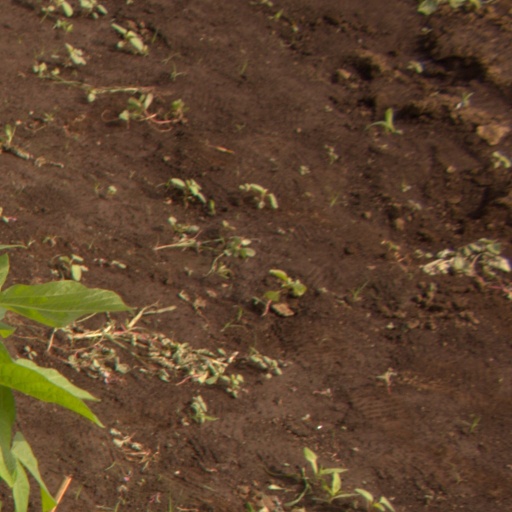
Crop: soybean